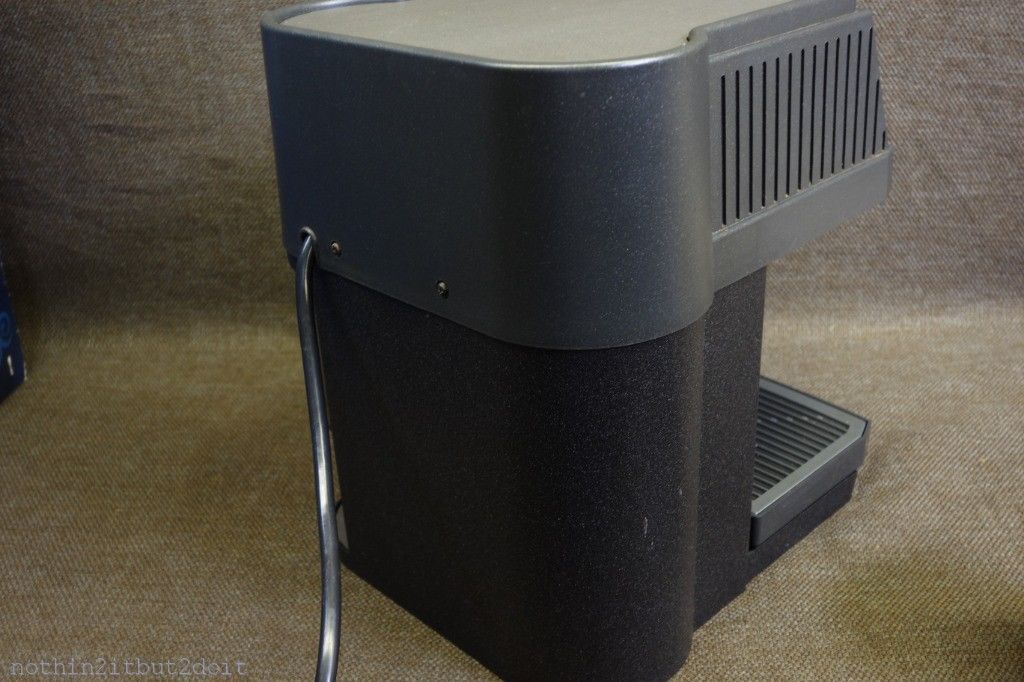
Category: coffee maker